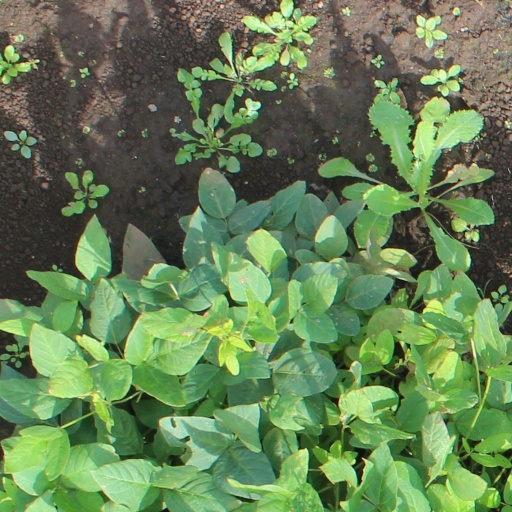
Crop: soybean